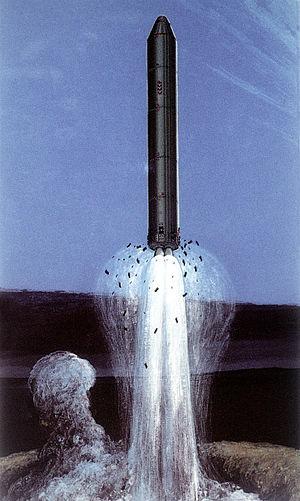
Le Peacekeeper, désigné initialement sous le nom de « MX », était un missile balistique intercontinental américain à ogive nucléaire lancé depuis le sol. Mirvé, il pouvait emporter jusqu'à 10 véhicules de rentrée Mk-21, chacun transportant une ogive W87 d'environ 300 kilotonnes. En service de 1986 à 2005, il a été déployé sur la Francis E. Warren Air Force Base, dans le Wyoming, à 50 exemplaires.